Leonie Schwertmann

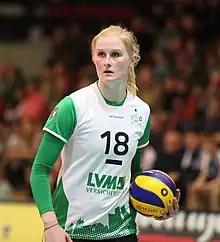
Schwertmann with USC Münster in 2017

Leonie Schwertmann (born 12 February 1994) is a German female volleyball player, playing as a middle-blocker. She is part of the Germany women's national volleyball team.